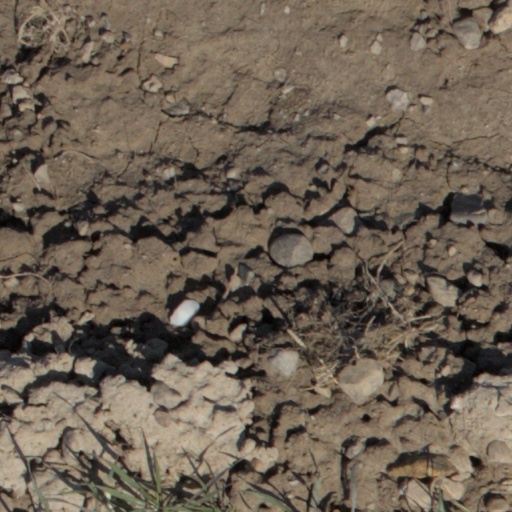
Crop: wheat